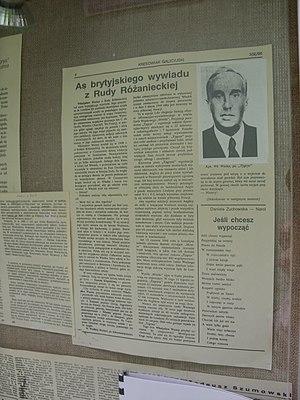
As du renseignement britannique Władysław Ważny Tiger, école Ruda Różaniecka. Español: As de inteligencia británica Władysław Ważny Tigre, escuela Ruda Różaniecka.